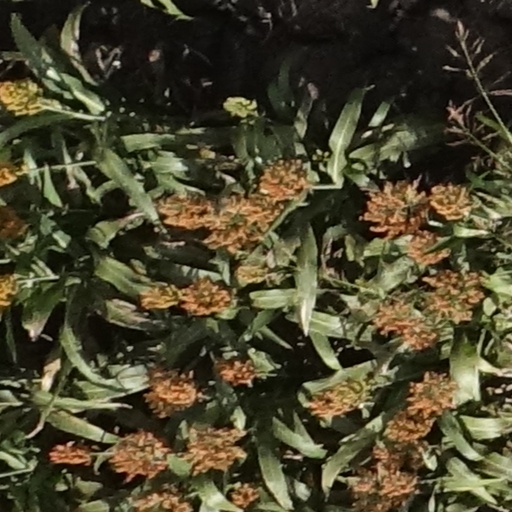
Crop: sorghum